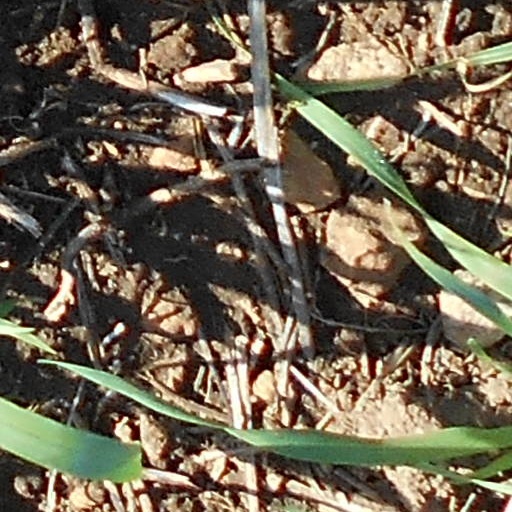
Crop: wheat